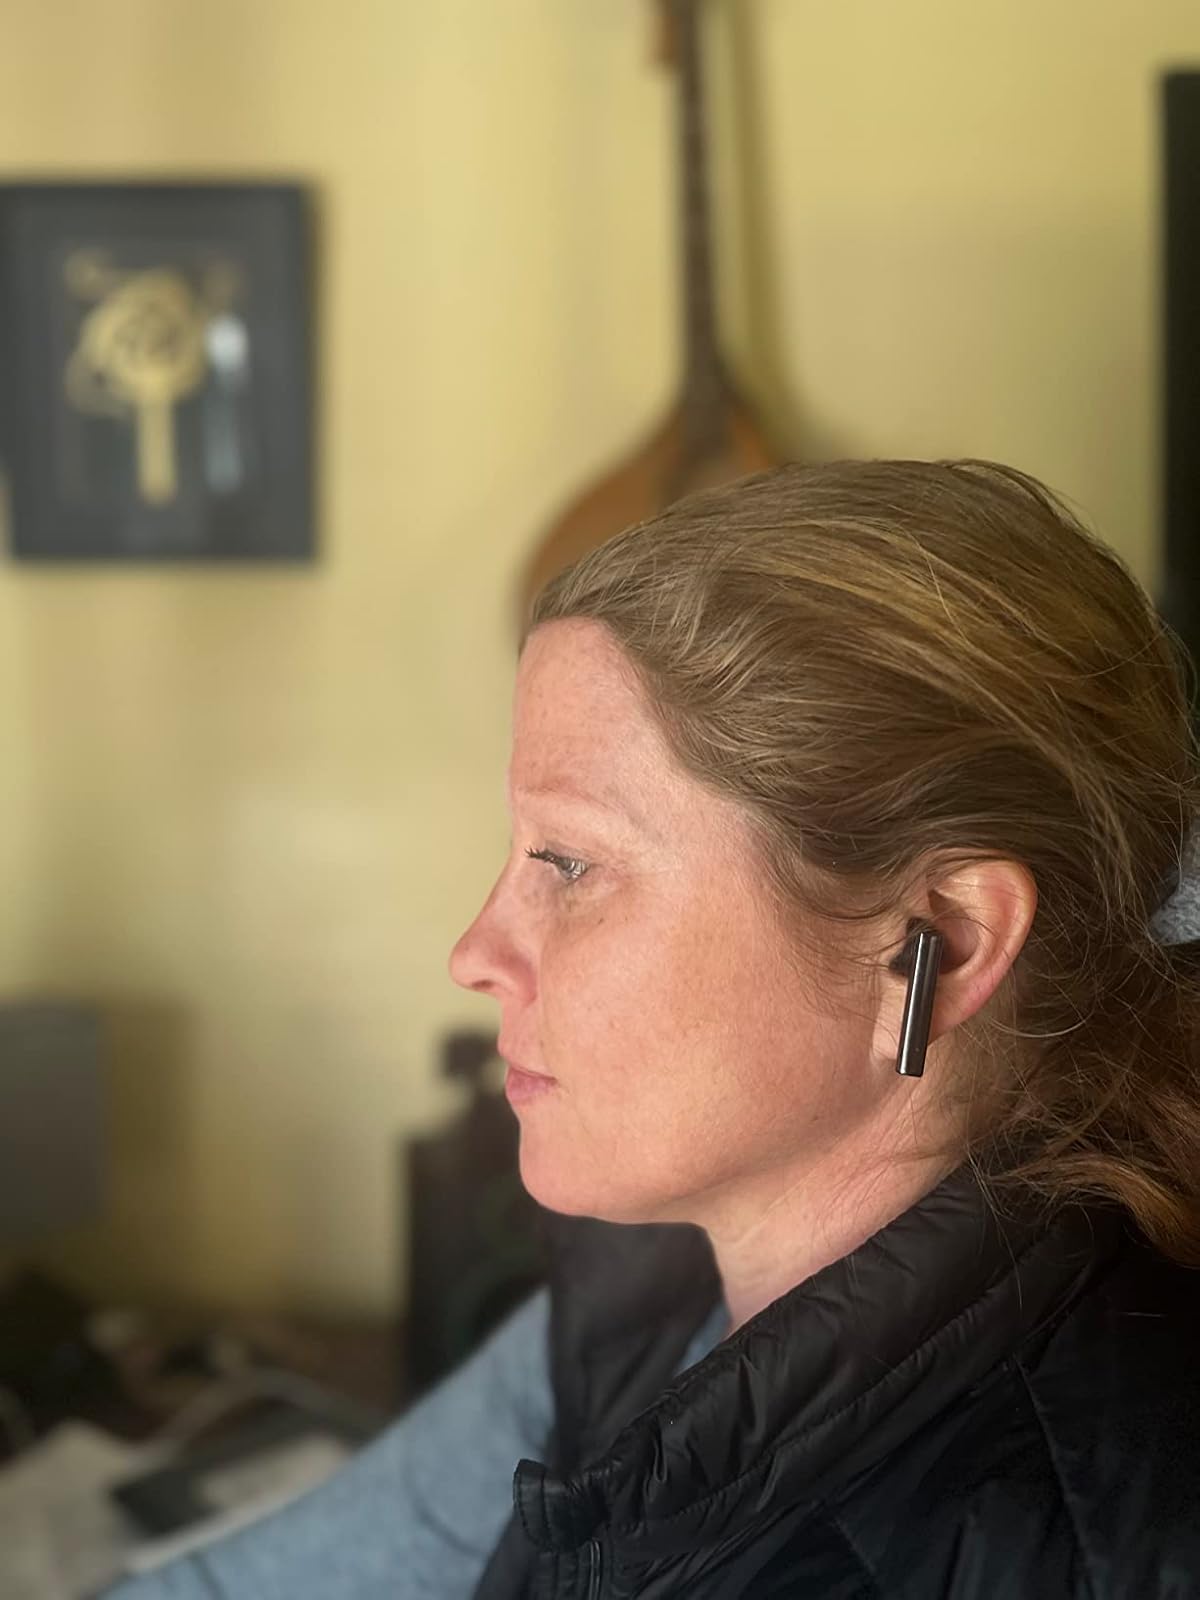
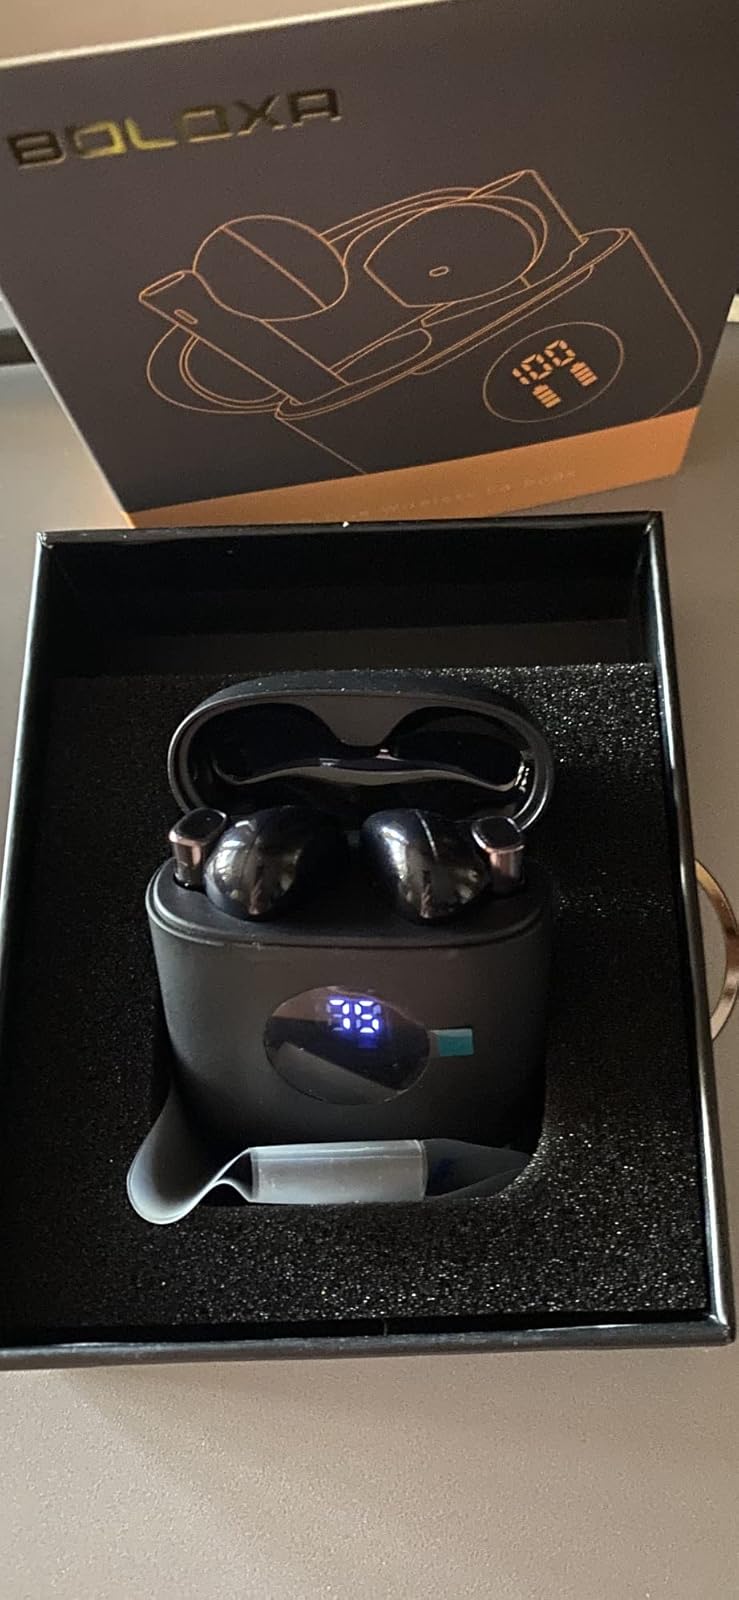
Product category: earbuds
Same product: yes